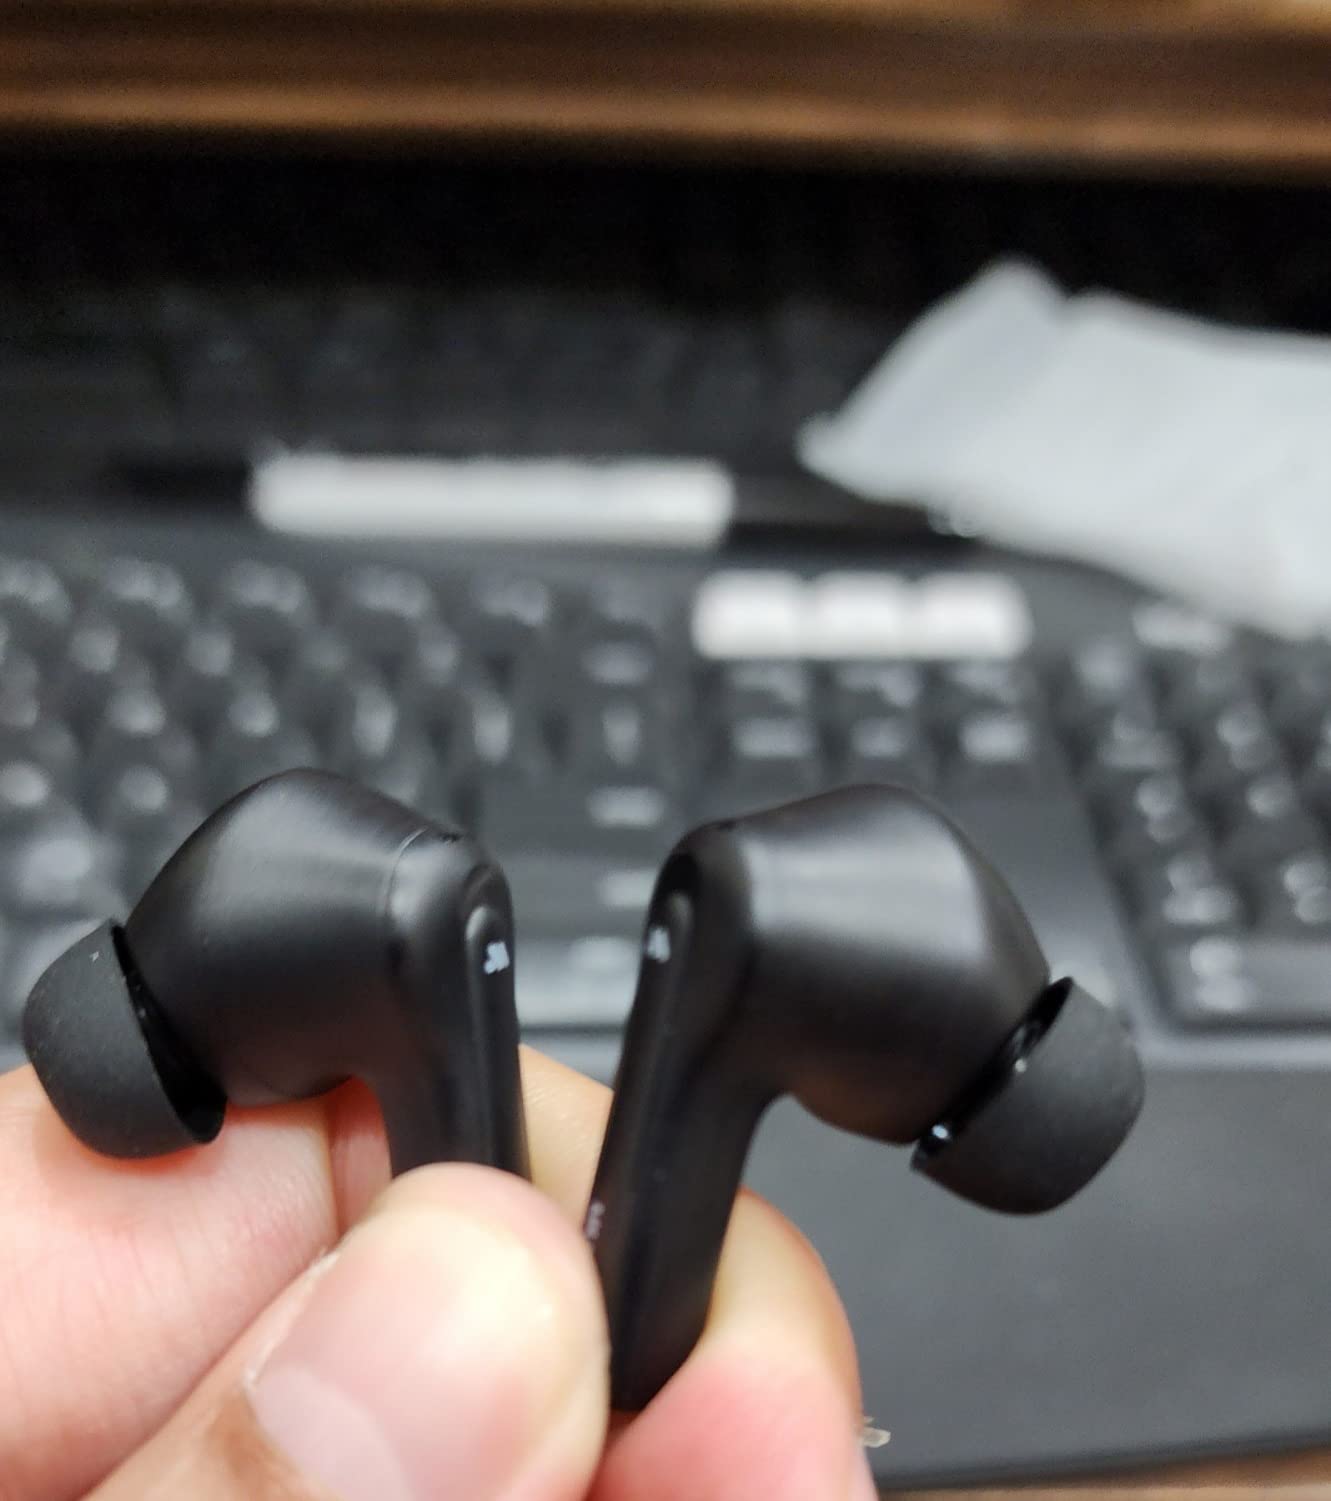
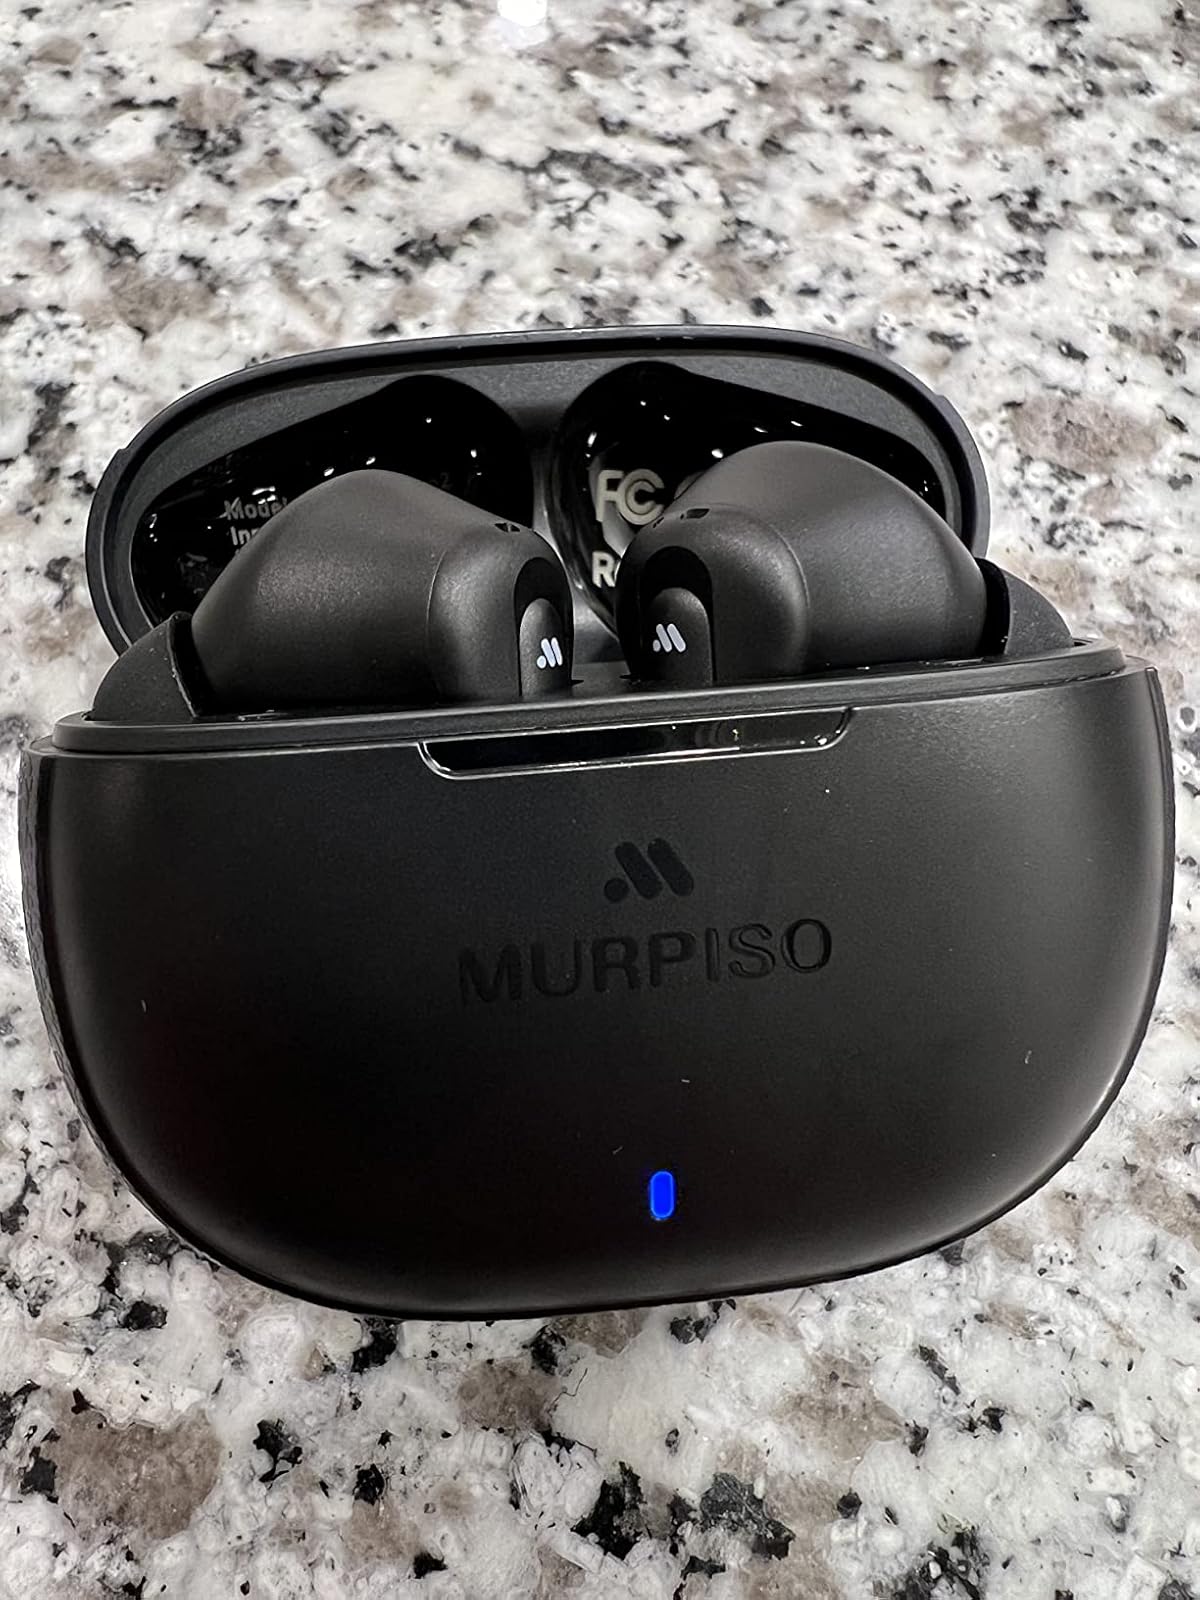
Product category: earbuds
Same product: yes